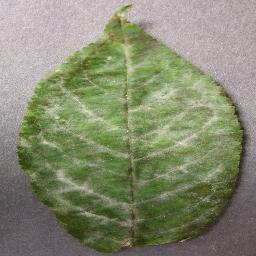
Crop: cherry
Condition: (including_sour)_powdery_mildew